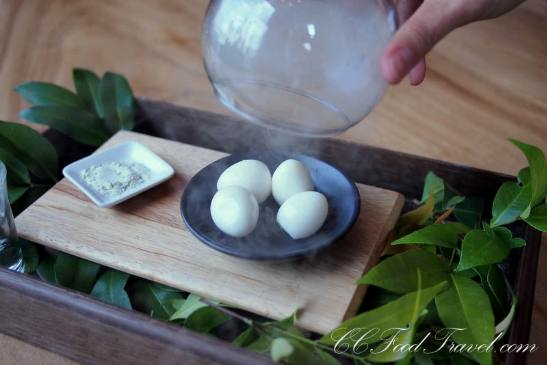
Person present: No